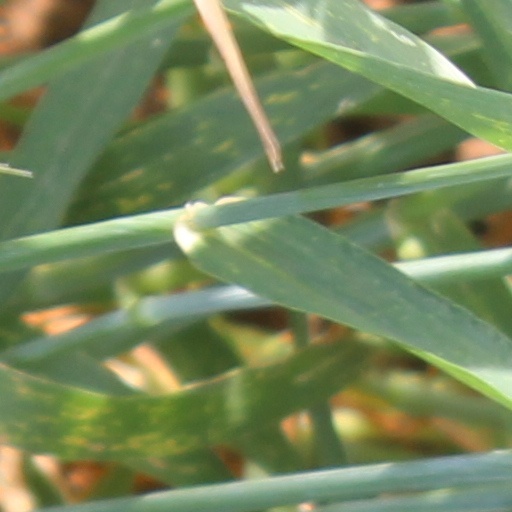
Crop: wheat